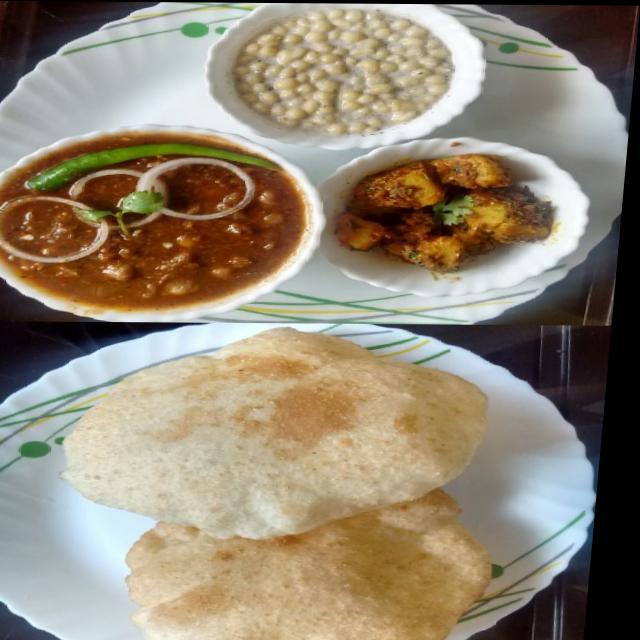
Dish: chole_bhature